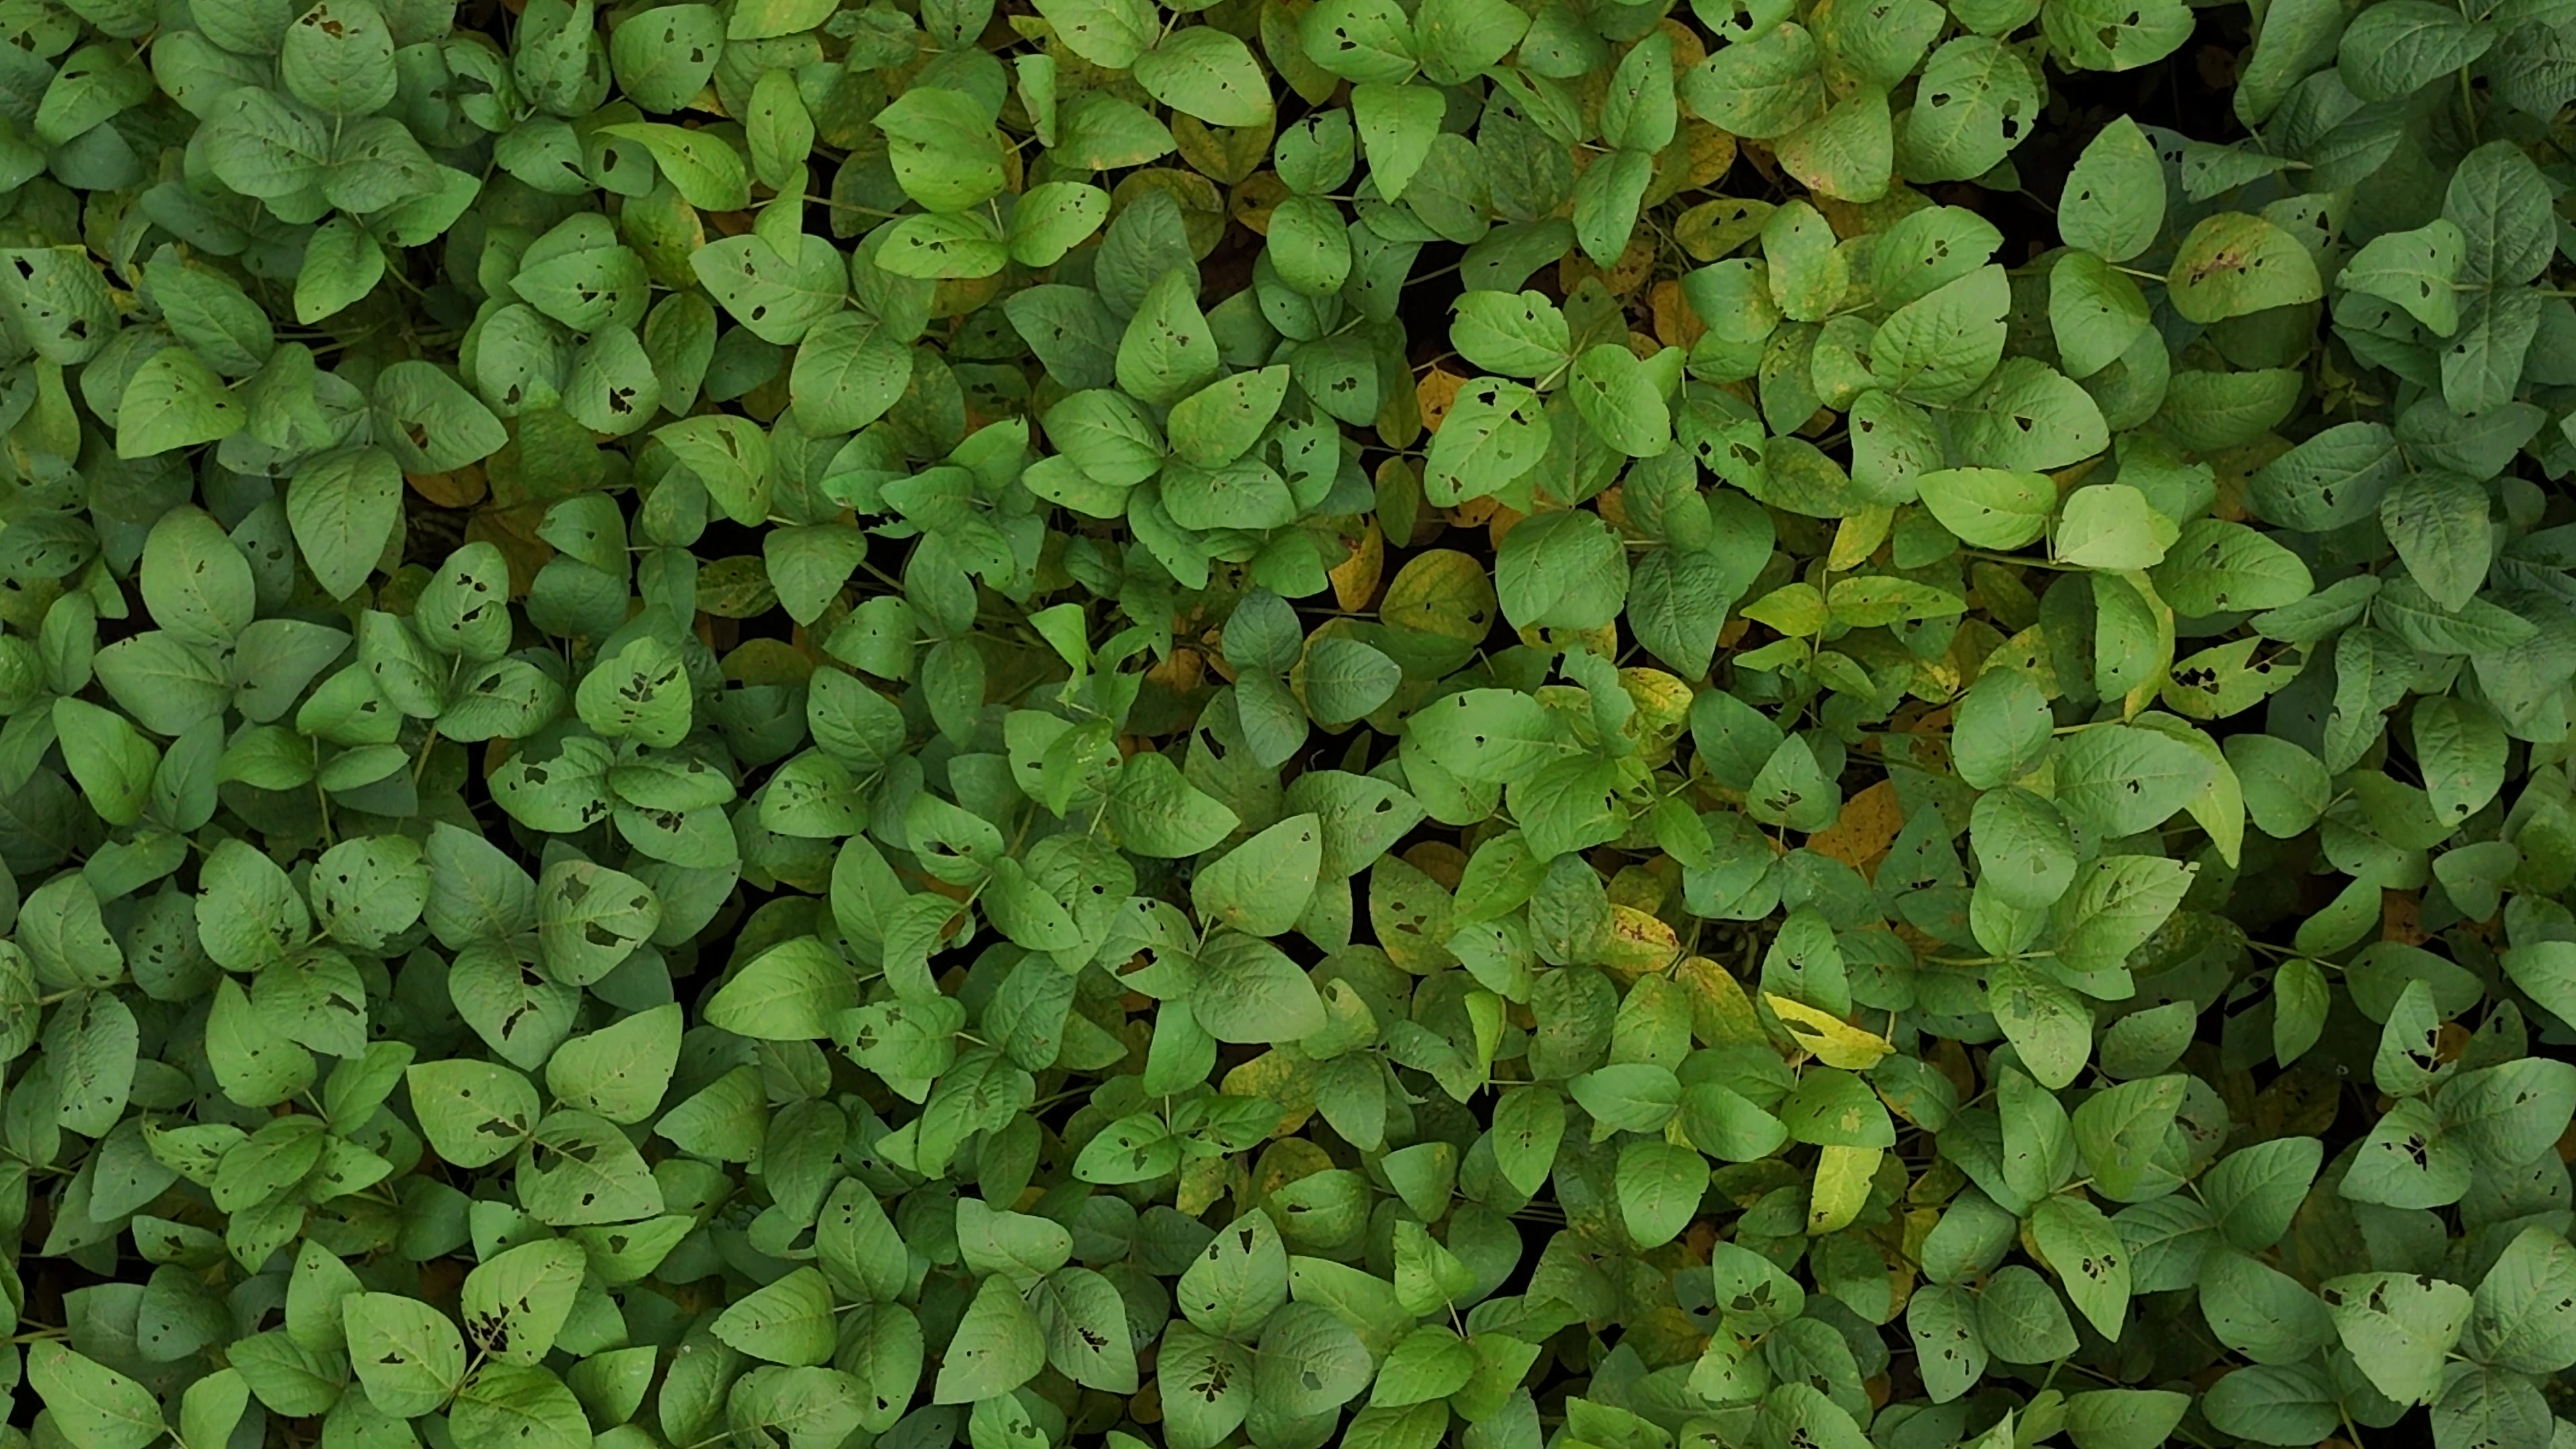
Label: Mosaic